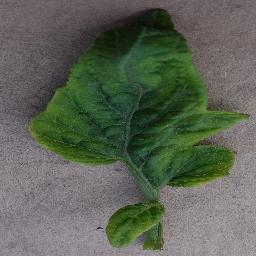
Label: Tomato___Tomato_Yellow_Leaf_Curl_Virus